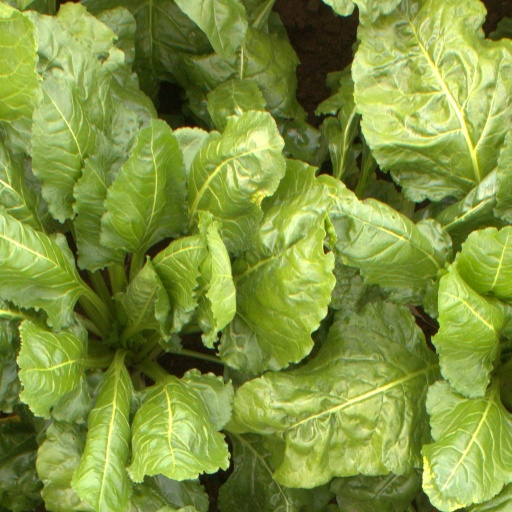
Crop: sugar beet